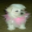
Label: dog